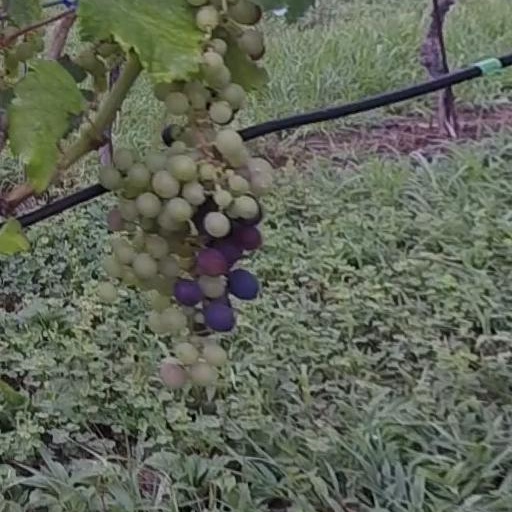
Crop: grape